Michigan Cooperative House

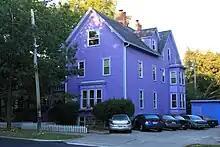
Minnie's Cooperative House

Michigan Cooperative House was founded in 1932 as Michigan Socialist House. It was located at 335 E. Ann Street in Ann Arbor, Michigan, near the University of Michigan campus, and now is located at 315 N. State Street. It is one of the co-op houses making up the Inter-Cooperative Council. In 2016 Michigan Cooperative House and the neighboring Minnies Cooperative House voted to combine the two coops and become one functioning, democratically run cooperative.